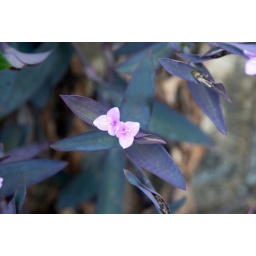
pretty pink flower on a pretty purple plant. all of a sudden the whole plant was in bloom.